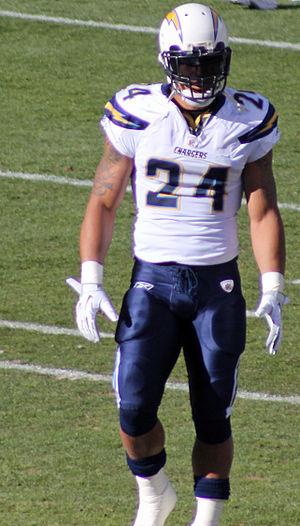
Ryan J. Mathews, né le 10 octobre 1987 à Riverside, est un joueur américain de football américain évoluant au poste de running back.